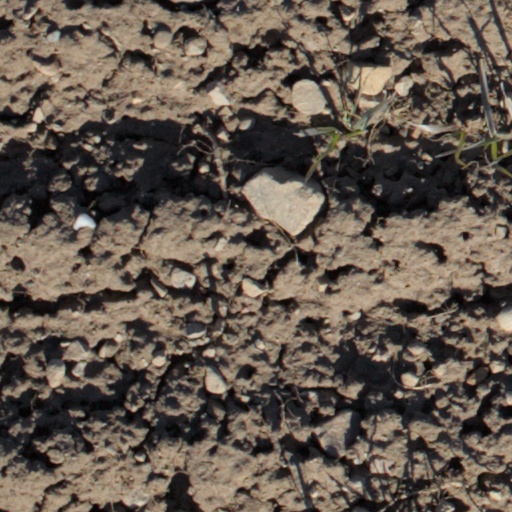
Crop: wheat